Clare Shenstone

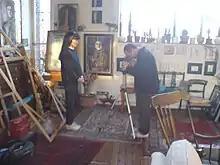
Photographer Matthew R Lewis taking a portrait of Clare Shenstone in her studio

During 1972 and 1973 Shenstone completed the foundation course at the Central School of Art & Design before entering the Chelsea School of Art where she completed a degree in painting in 1976. Shenstone then studied at the Royal College of Art, RCA, and graduated with a master's degree in 1979.